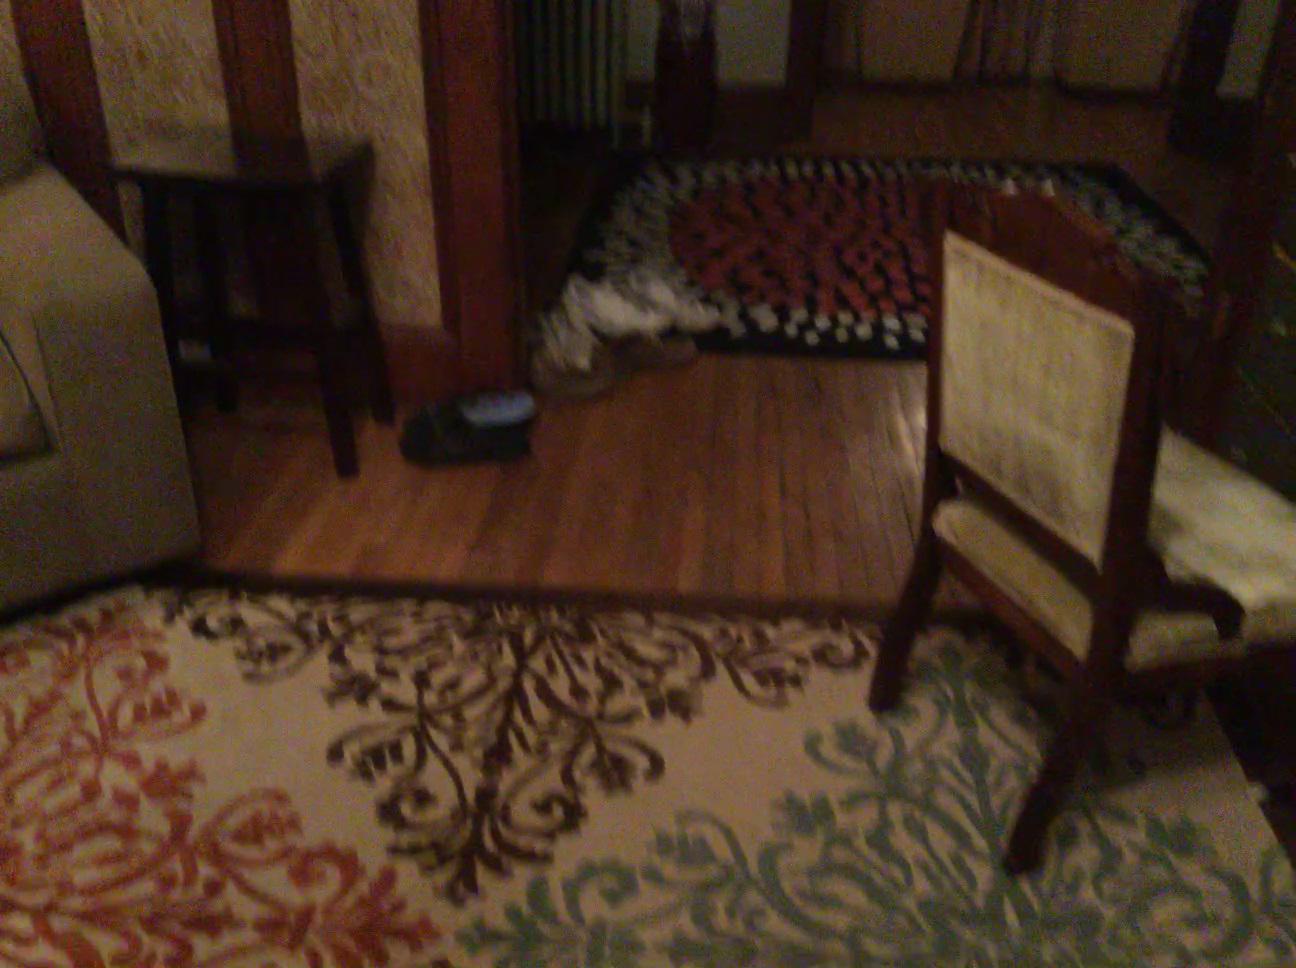
Question: Can the shoe fit behind the chair from the second object's perspective? Final answer should be yes or no.
Answer: No